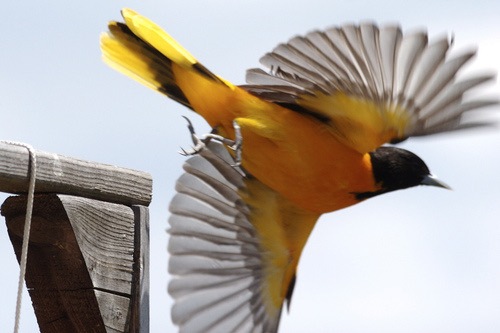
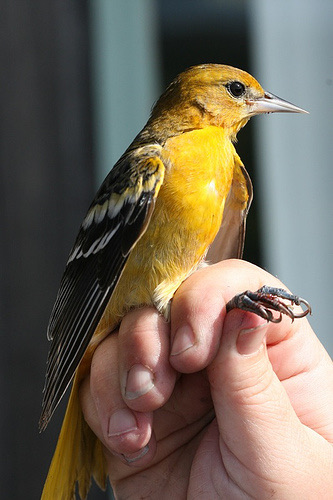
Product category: misc
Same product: yes